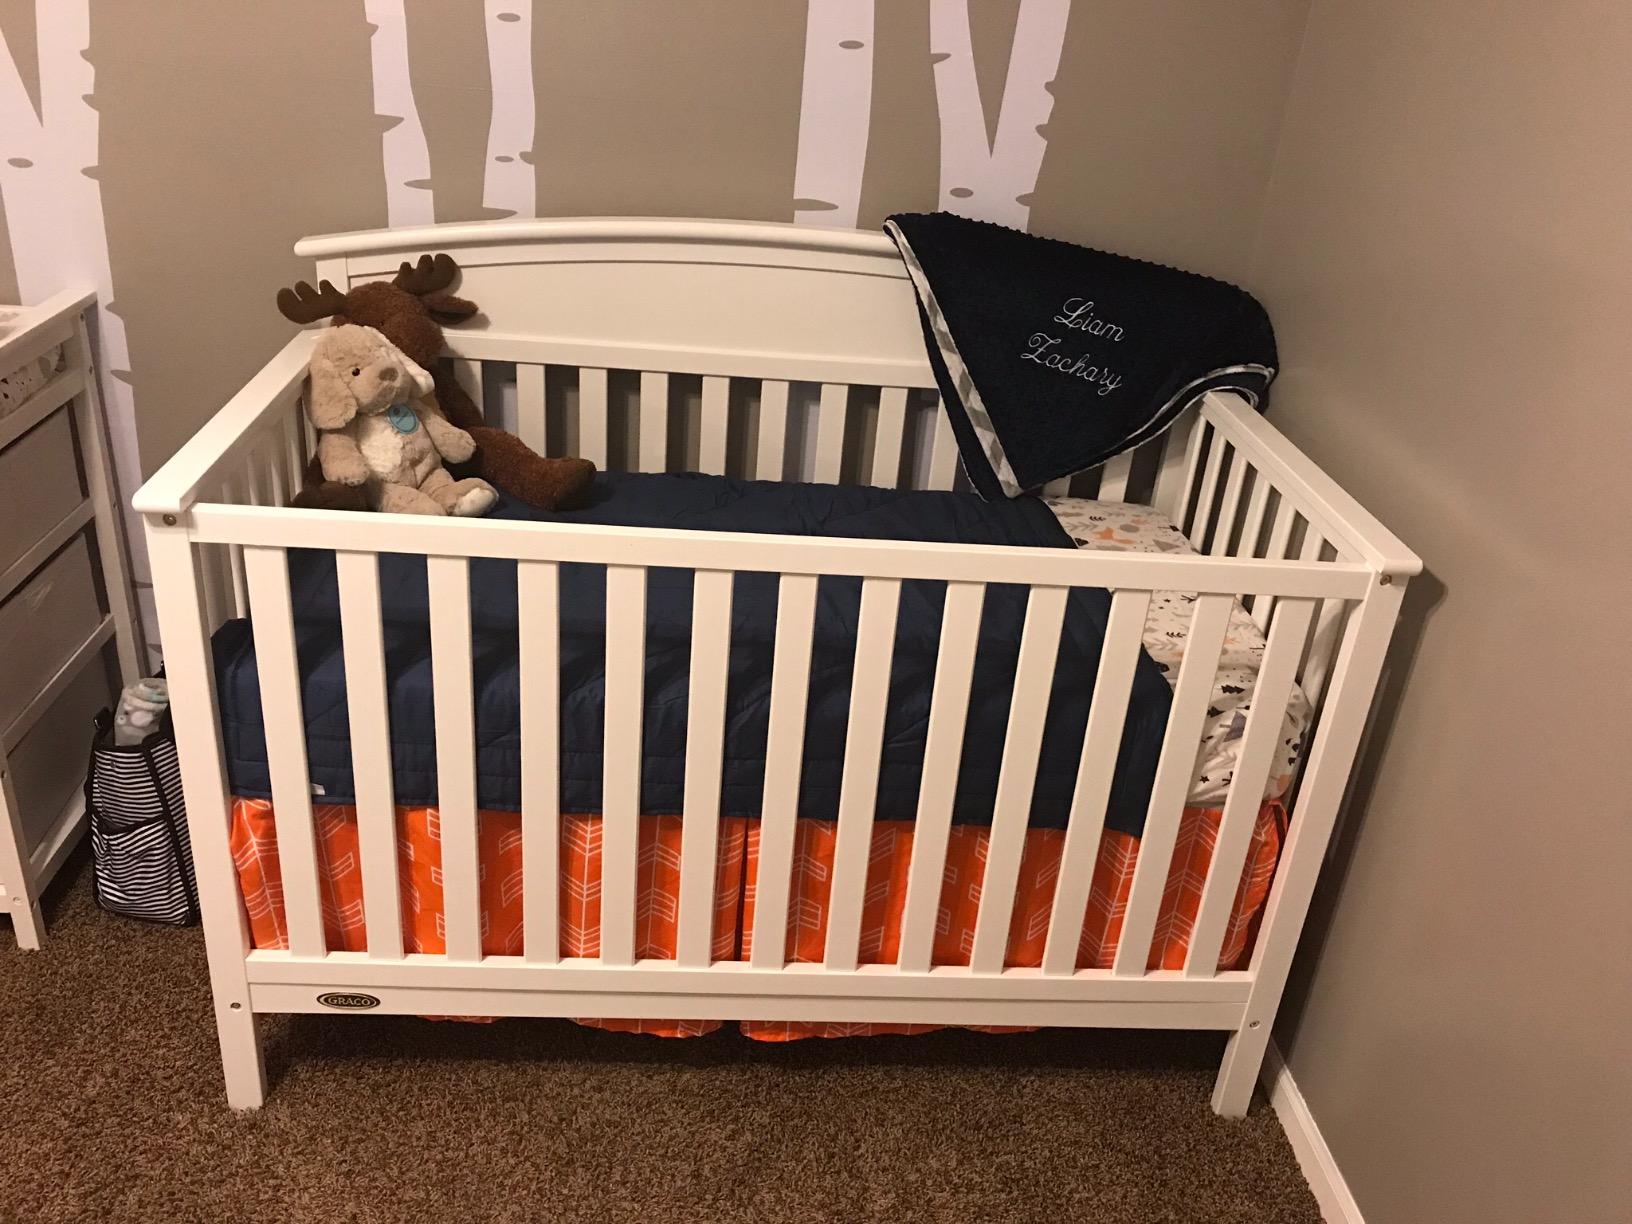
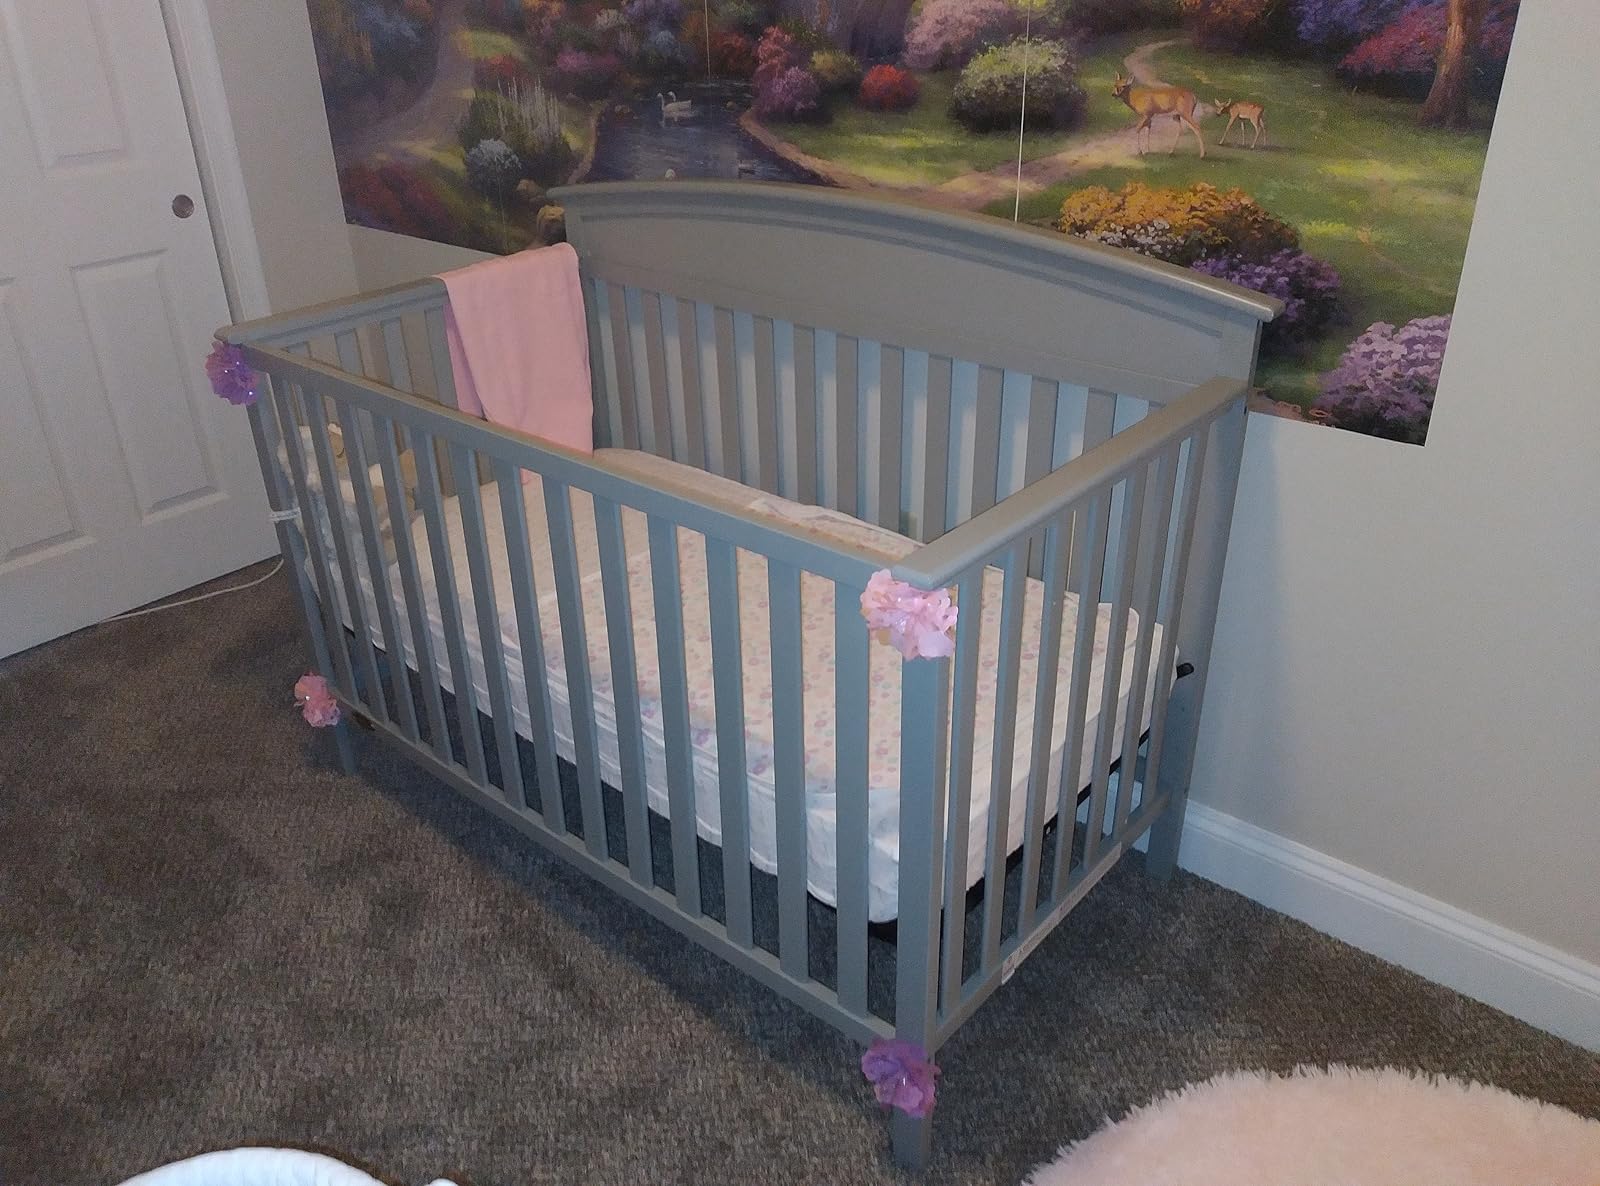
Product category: products_crib
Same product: no